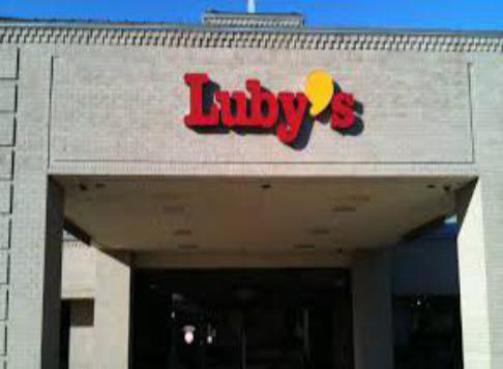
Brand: luby's
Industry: Food